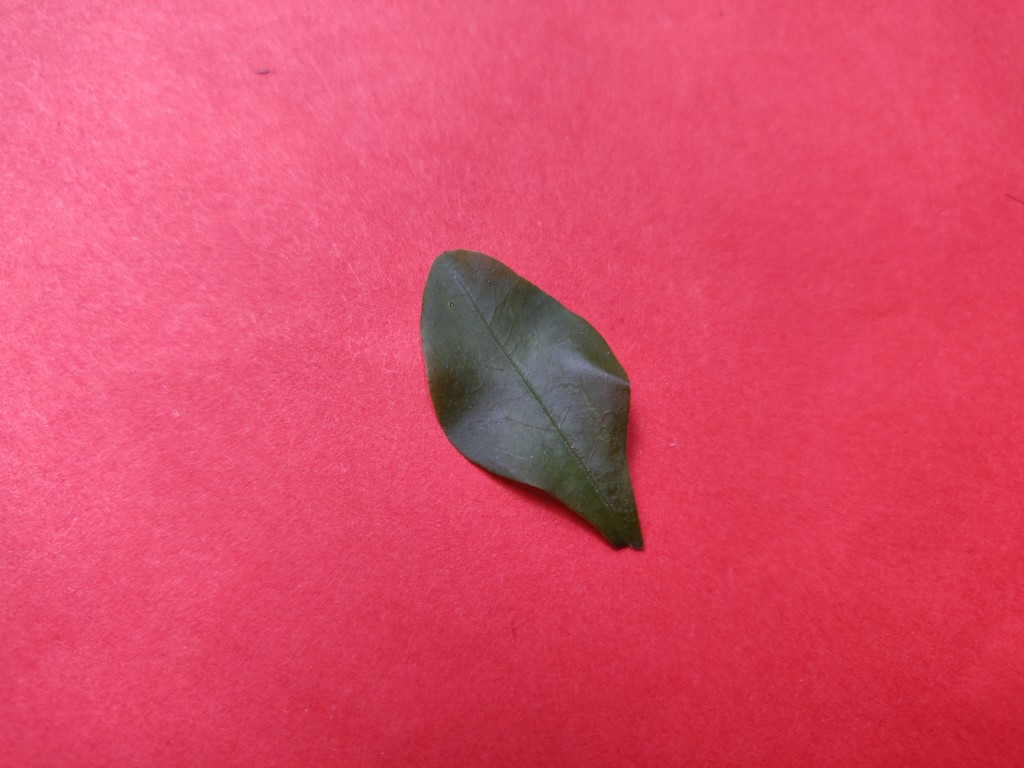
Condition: Healthy
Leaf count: single
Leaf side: front